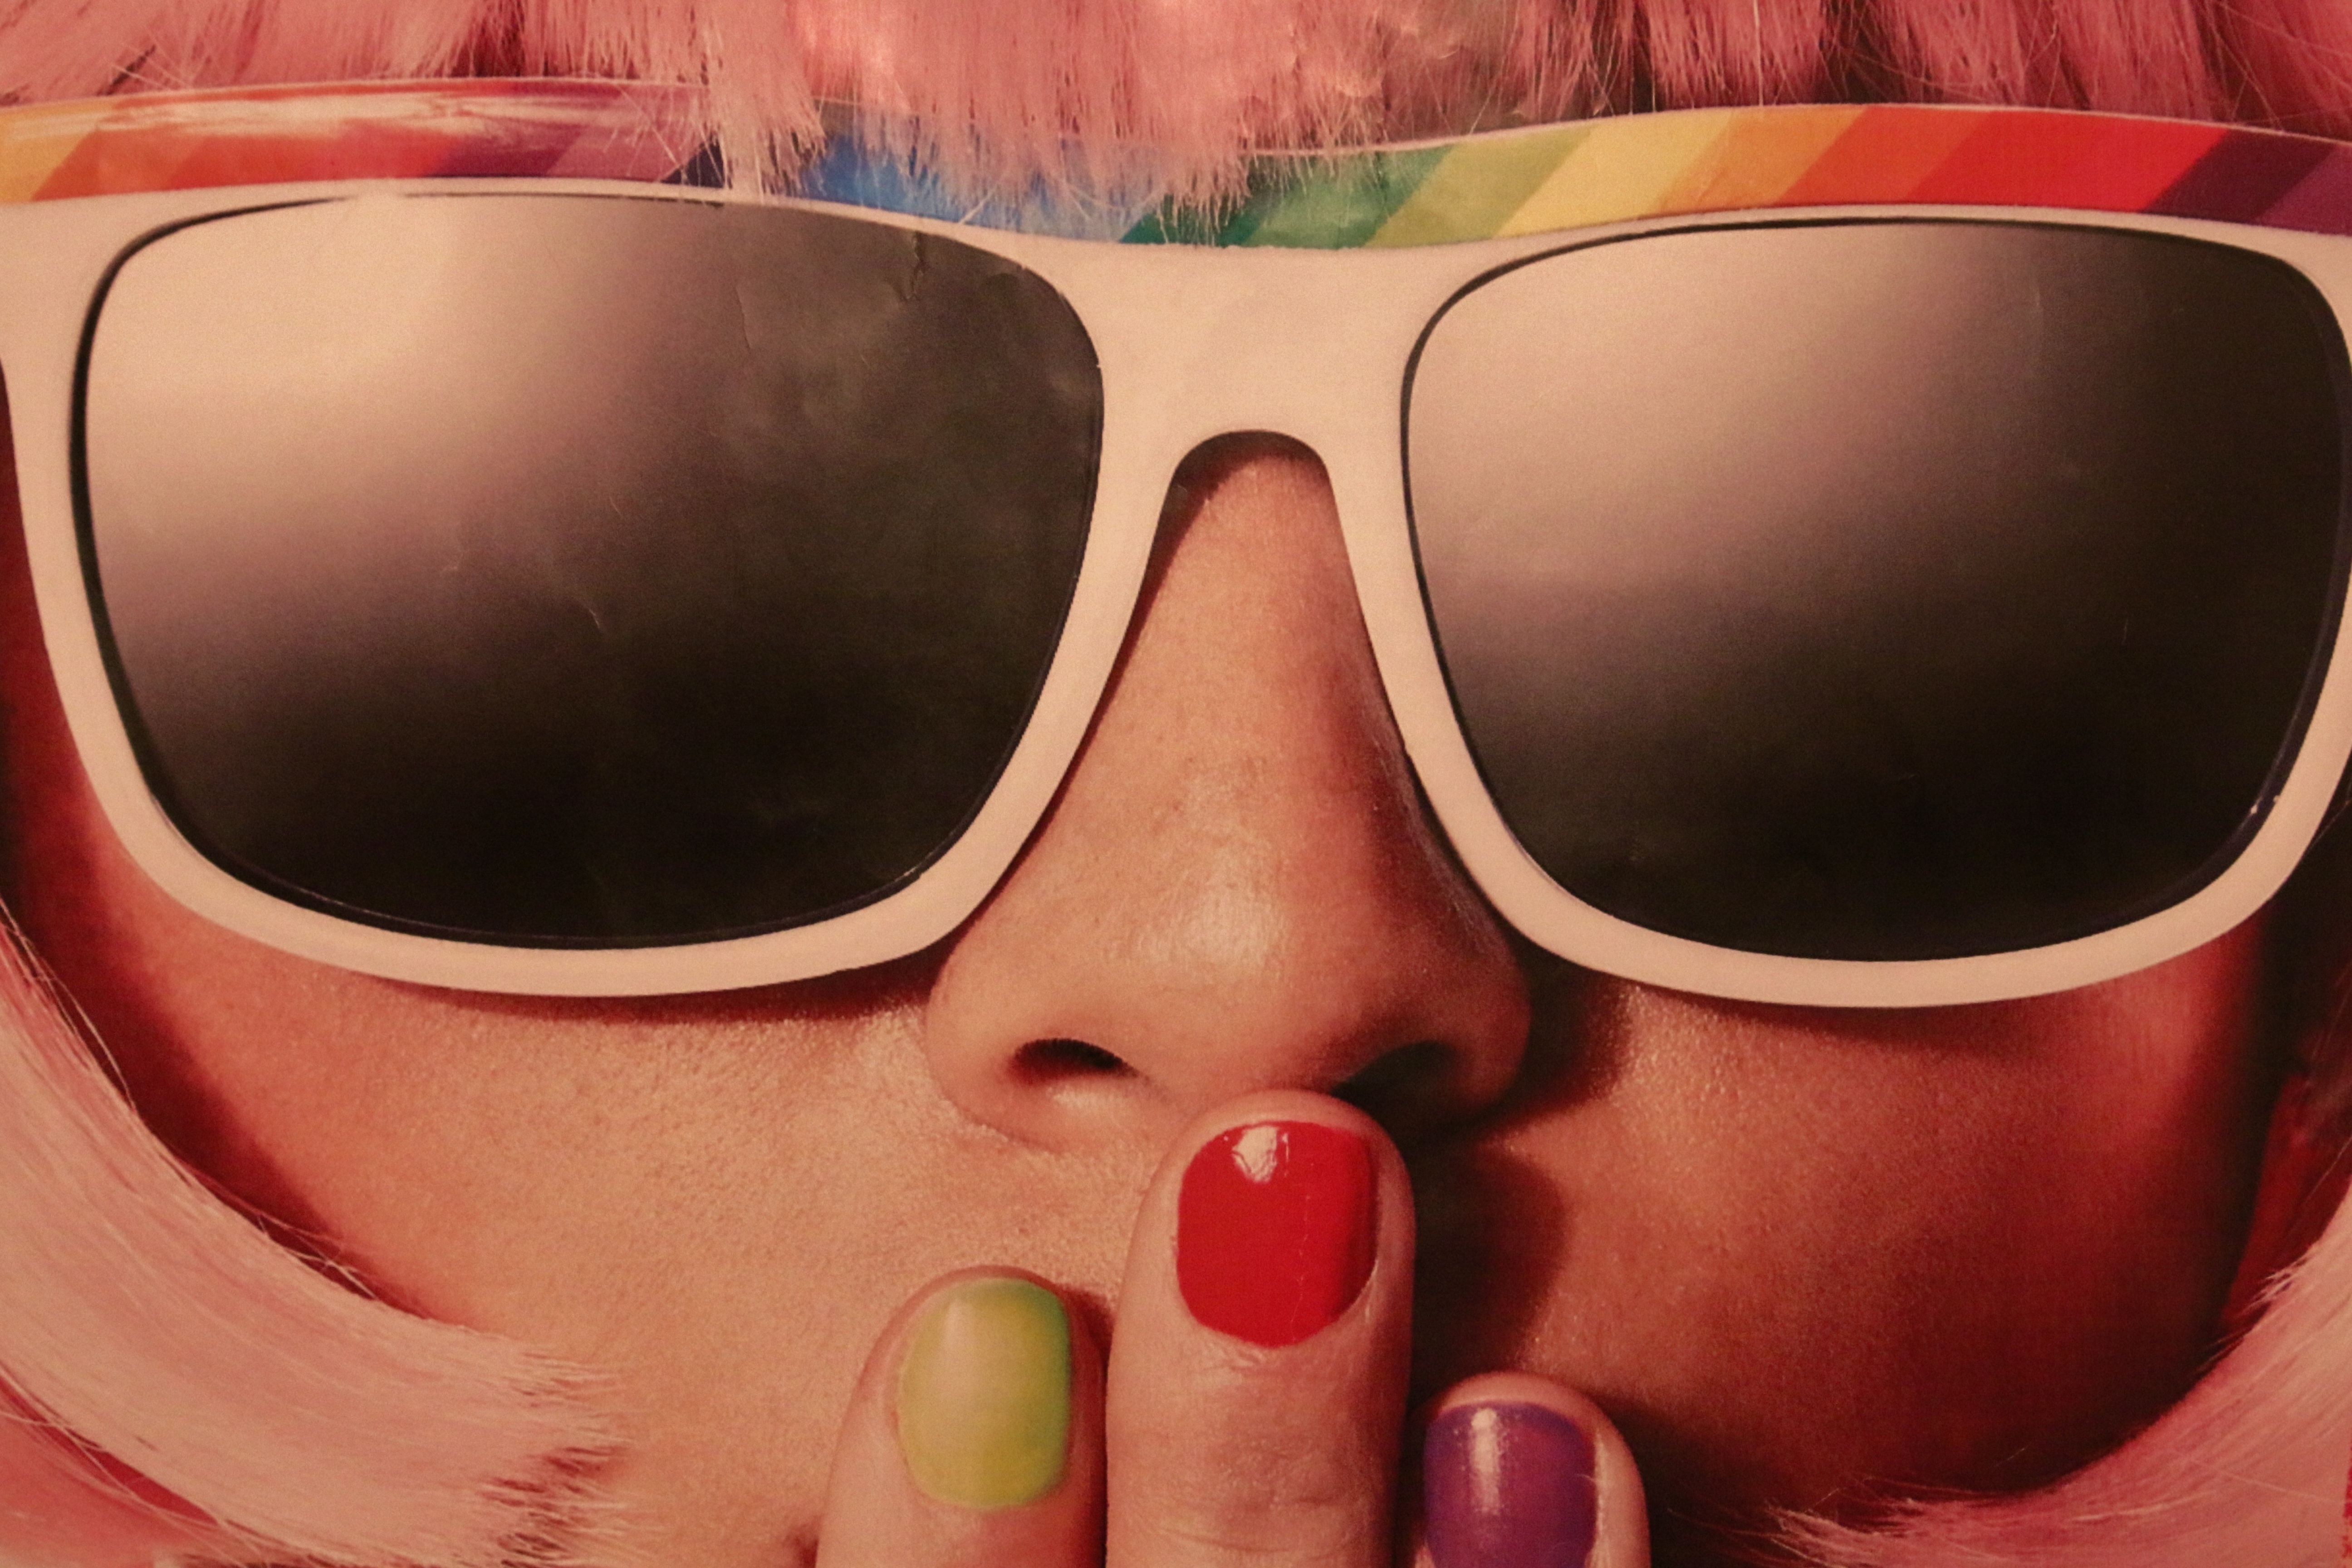
girl, retro, portrait, red, carnival, color, pink, lip, mouth, close up, human body, face, nose, 70s, cheek, sunglasses, eye, glasses, eyewear, organ, panel, stylish, retro look, nail varnish, fashion accessory, vision care, paper sunglasses, poloroid